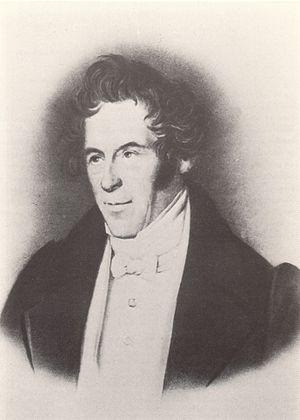
Georg Wilhelm Franz Wenderoth, né le 17 janvier 1774 à Marbourg et mort le 5 juin 1861, est un pharmacien et botaniste allemand.